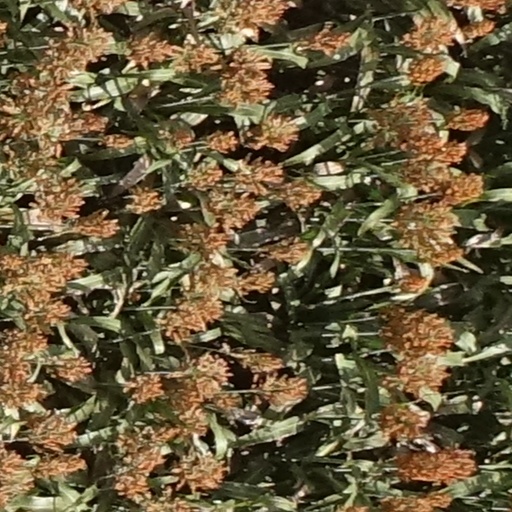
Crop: sorghum